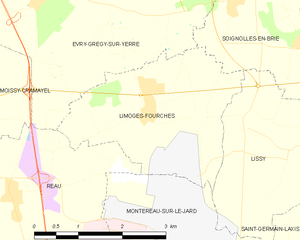
Carte des communes françaises Limoges-Fourches